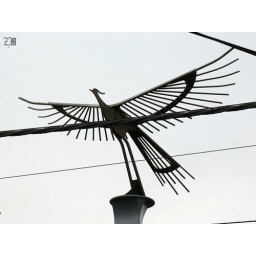
The bird statue found at the entrance to the Motomachi street in Yokohama.